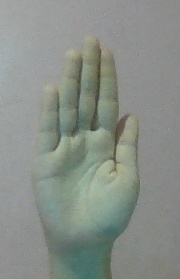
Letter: seen